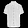
Label: Shirt